Pierre Mauroy

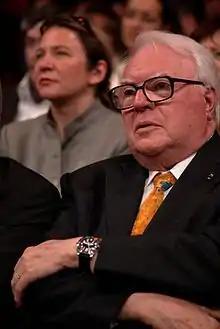
Pierre Mauroy in 2007.

In 1988 he became First Secretary of the PS against the will of Mitterrand, who supported Laurent Fabius. Until the end of his term, in 1992, he tried to appease the relations between the factions which composed the PS, notably during the very strained 1990 Rennes Congress. He allied with the "rocardien" group and Lionel Jospin's supporters, who came from the "mitterrandist" group.